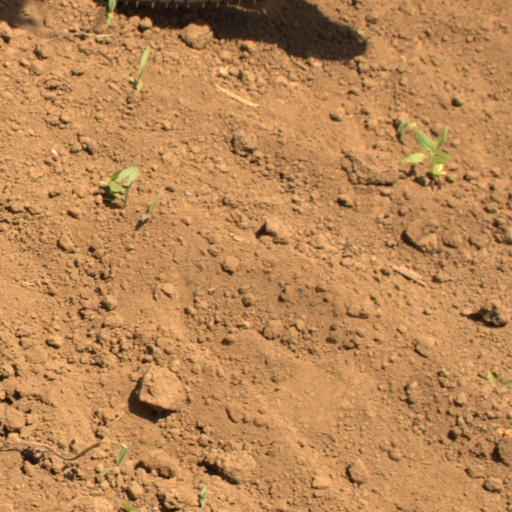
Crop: Jerusalem artichoke